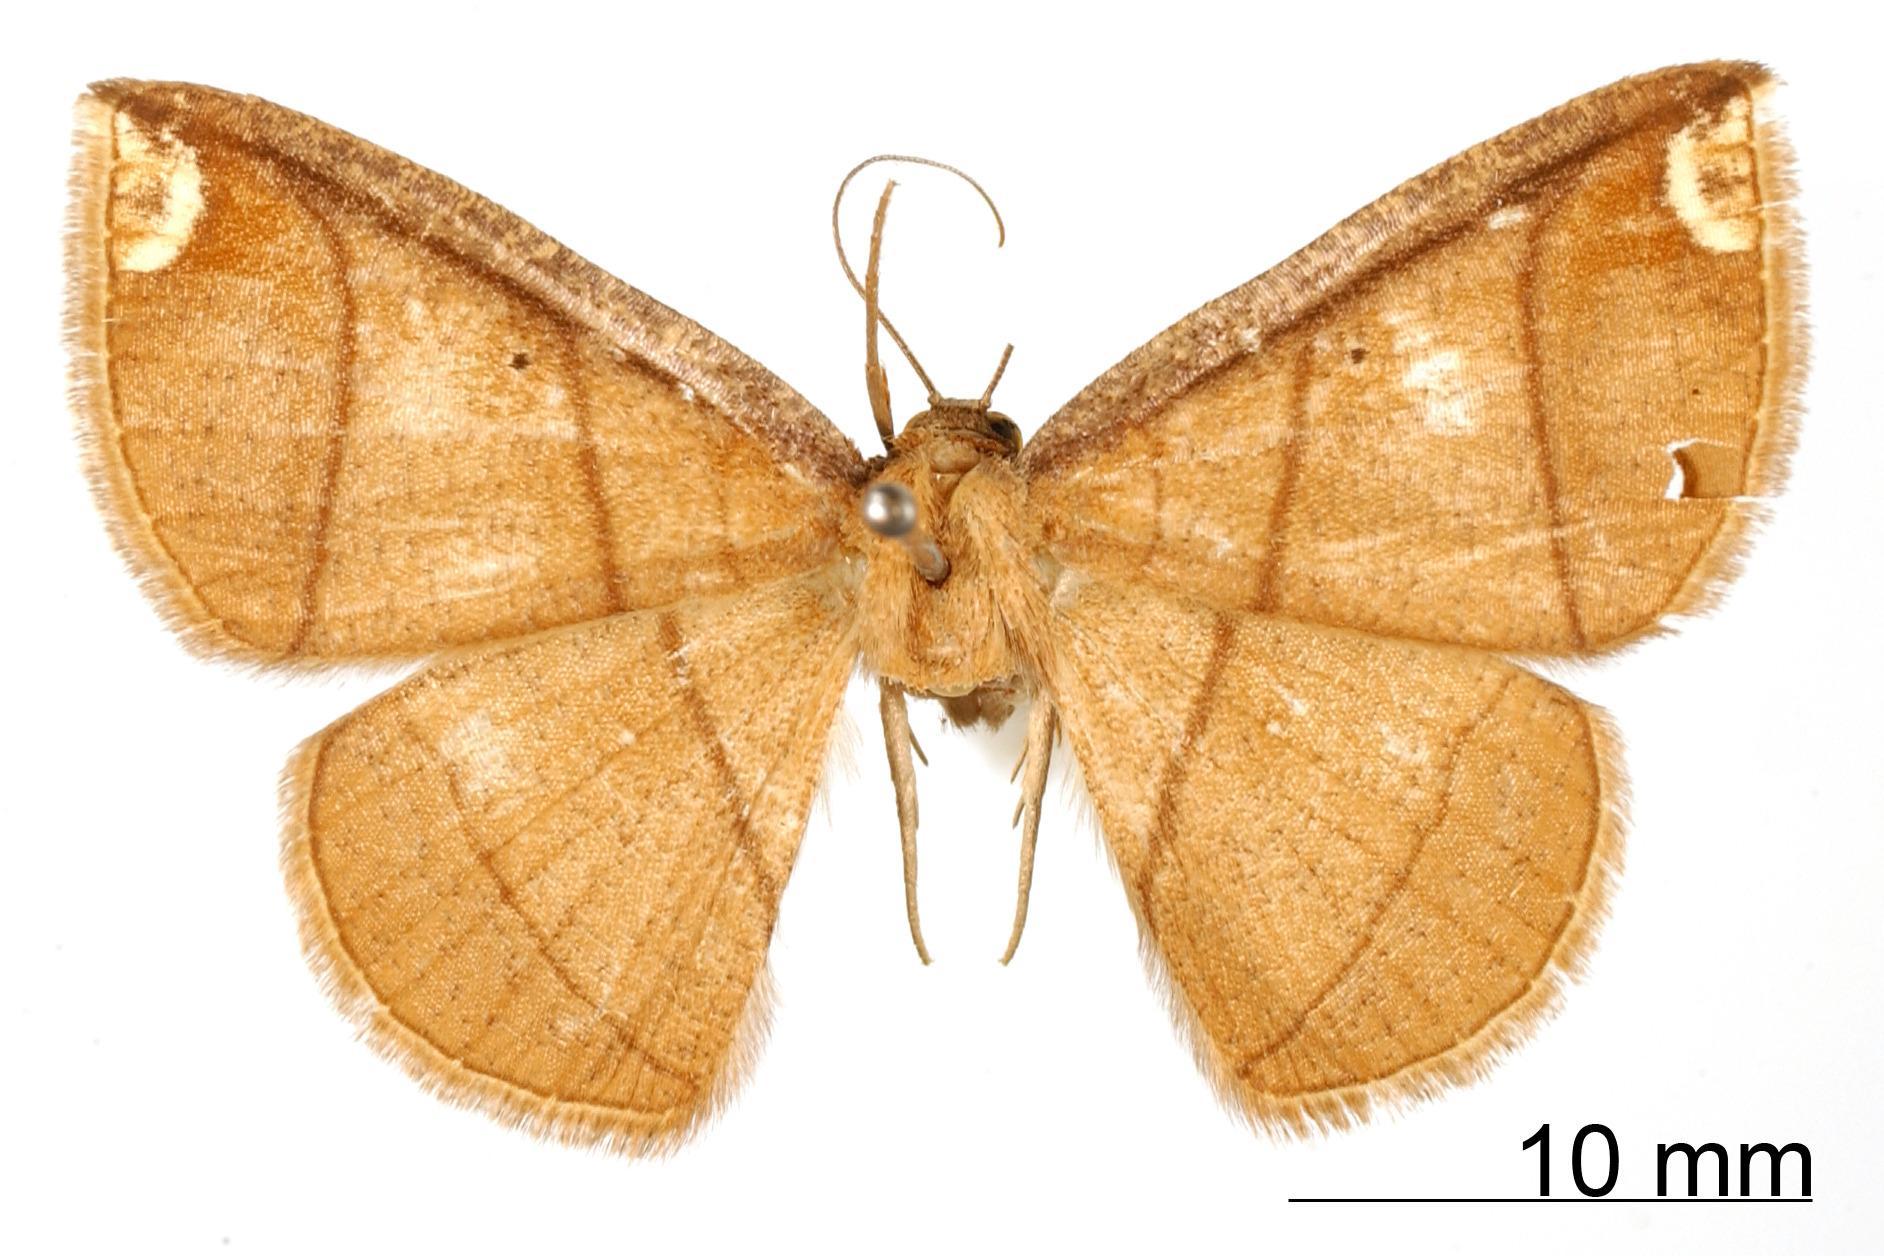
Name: Thysanopyga submarginata
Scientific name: Thysanopyga submarginata Schaus, 1911
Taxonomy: Animalia, Arthropoda, Insecta, Lepidoptera, Geometridae, Ennominae
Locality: Juan Vinas, Costa Rica, Costa Rica